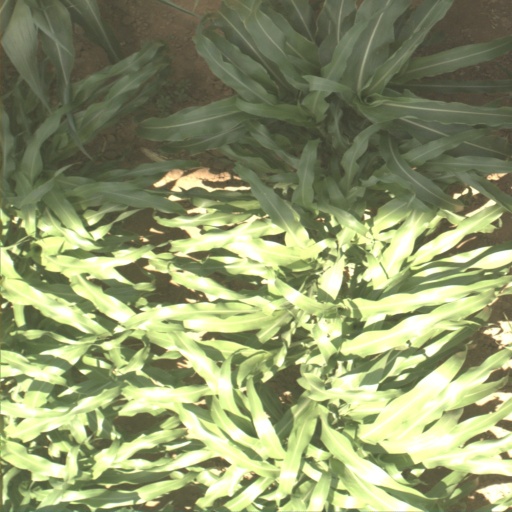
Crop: sorghum